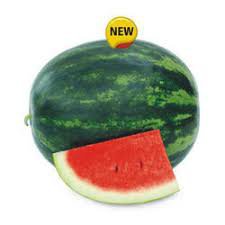
Label: Watermelon